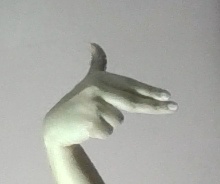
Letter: ghain